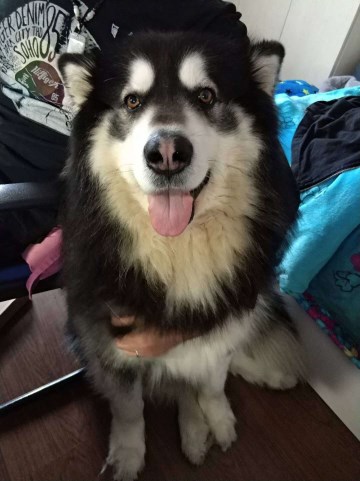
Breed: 1324-n000004-malamute